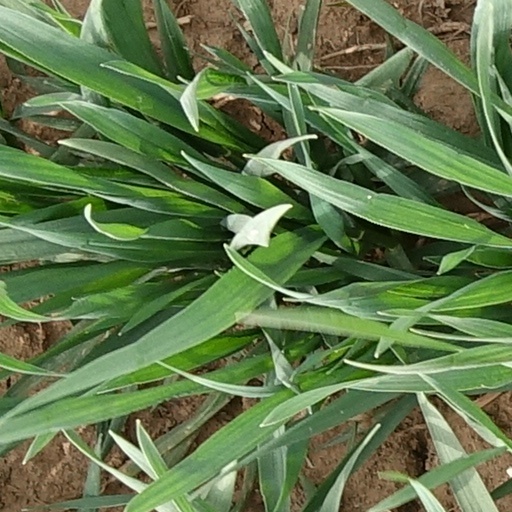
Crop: wheat